John Cena

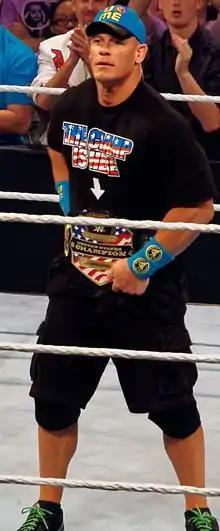
As a five-time United States Champion, Cena has the most reigns under the WWE banner.

Cena has granted over 650 wishes for children with life-threatening illnesses through the Make-A-Wish Foundation—the most in Make-A-Wish history, with his first wish dating back to 2002. The Guinness Book of World Records confirmed that not only had Cena granted this many wishes by mid-2022, but that second place was fewer than 200. In 2009, Cena received the Chris Greicius Celebrity Award.